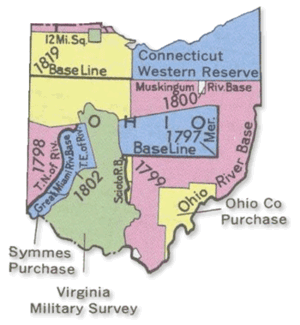
Cet article recense les régions historiques des États-Unis, des régions des actuels États-Unis qui forment des entités définies par le passé mais qui n'existent plus actuellement.